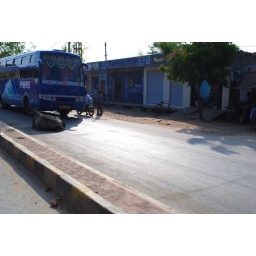
This cow was comfortable in the middle of the road...until this bus disrupted the whole thing.